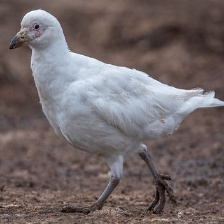
Species: SNOWY SHEATHBILL
Scientific name: CHIONIS ALBUS